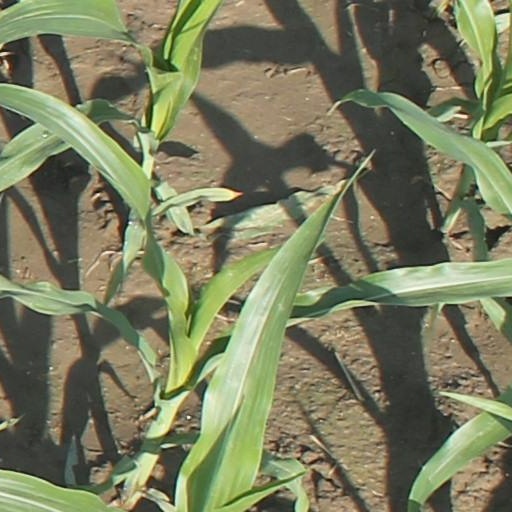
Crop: maize; corn